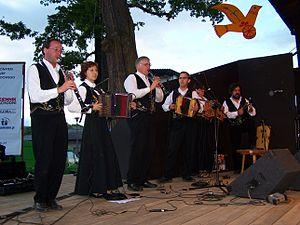
Rennes /ʁɛn/ est une commune de l'Ouest de la France, chef-lieu du département d’Ille-et-Vilaine et de la région Bretagne. La ville se situe en Haute-Bretagne — partie orientale de la Bretagne — à la confluence de l’Ille et de la Vilaine. Ses habitants sont appelés les Rennais et les Rennaises.